Alst

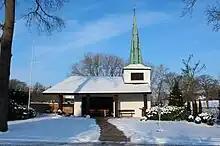
Friedenskapelle Alst ("peace chapel of Alst")

"The desire for peace, born of the horrors of two world wars, was the motive for the construction of this chapel. In many hours of self-performance the 260 residents of the hamlet Alst and some friends created the monument, which was inaugurated in 1967. 1988 donated the spouses Erich and Gabriele Büttner the crucifix in the middle of the front wall. The Cross is assisted by a statue of the Madonna—the Queen of Peace. The group of figures in between should tell us: 'Join hands to peace'. A stele on the left wall, built in 1985, depicts the Annunciation and the Nativity."